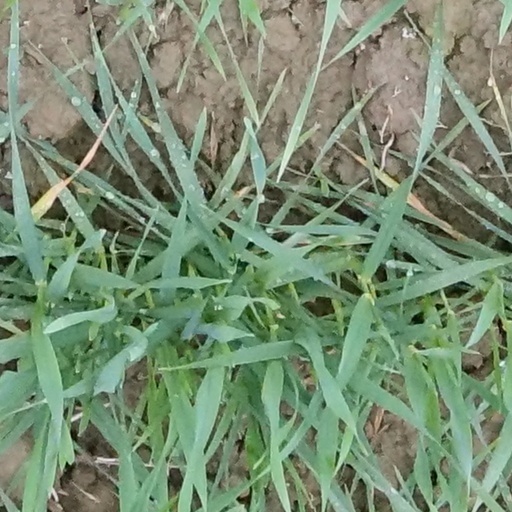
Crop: wheat